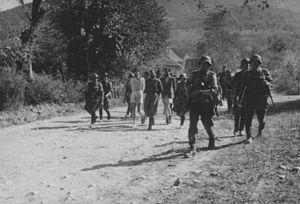
Le massacre de Kragujevac, également connu sous le nom d'Octobre de Kragujevac, a eu lieu les 20 et 21 octobre 1941 à Kragujevac, en Serbie. Les Allemands y ont massacré entre 2 300 et 5 000 civils, principalement des Serbes et des Roms, des femmes et des enfants. Ce fut l'un des plus grands massacres effectués par l'armée d'occupation allemande dans le pays.